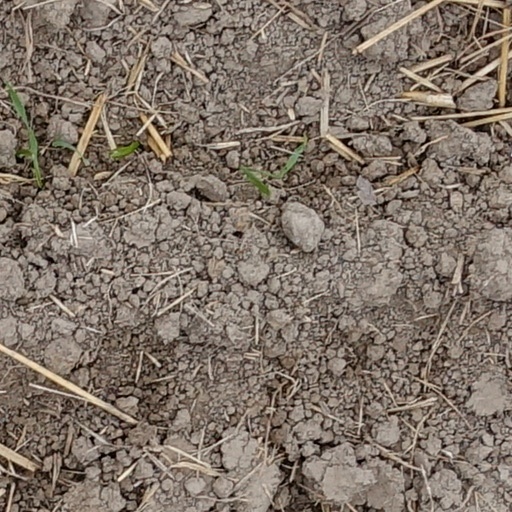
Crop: wheat